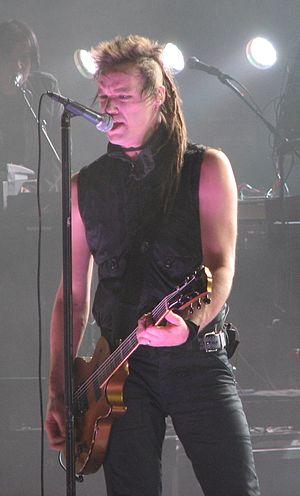
Robin Finck est un guitariste qui a joué dans divers groupes de rock. Il a fait partie de Prowess, The Hookers, Impotent Sea Snakes, Heroin, Nine Inch Nails, Sick Mutha F**kers, Cirque du Soleil, Guns N' Roses.